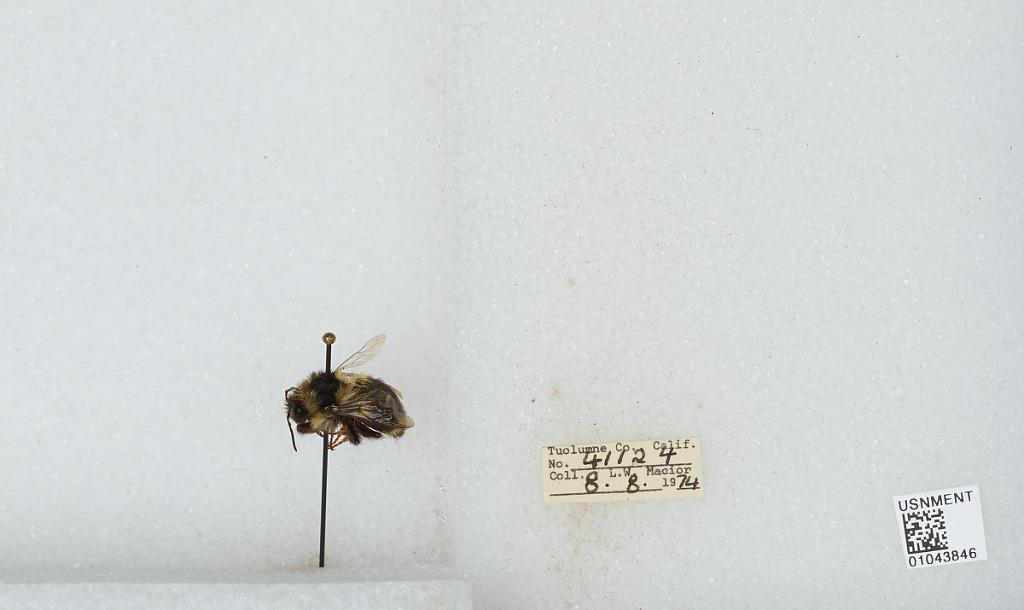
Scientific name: Bombus bifarius nearcticus
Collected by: L. Macior
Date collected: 1974-8-8
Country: United States
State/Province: California
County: Tuolumne
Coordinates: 38.02, -119.93